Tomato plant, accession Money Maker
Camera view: bottom (45 deg); turntable rotation: 210 degrees
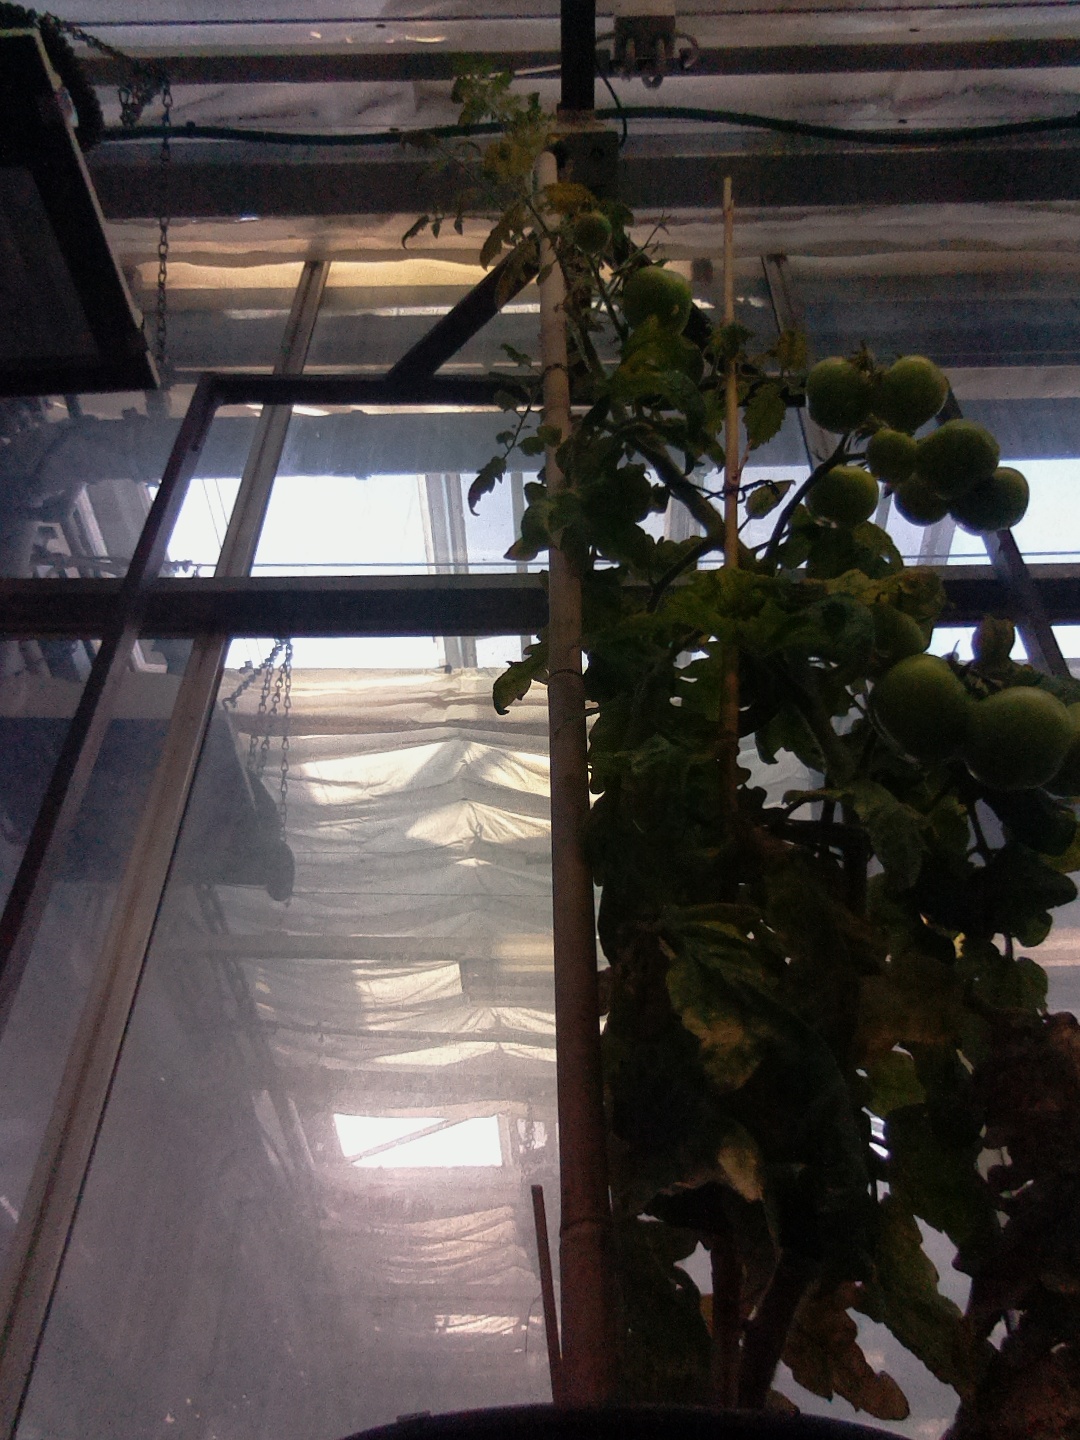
BBCH growth stage 78: 80% -90% of final fruit size